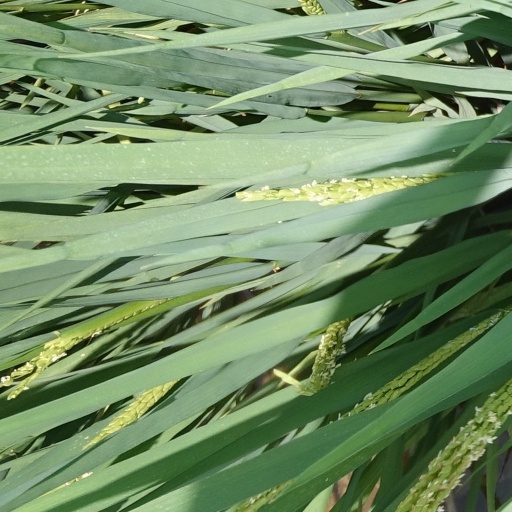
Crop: rice